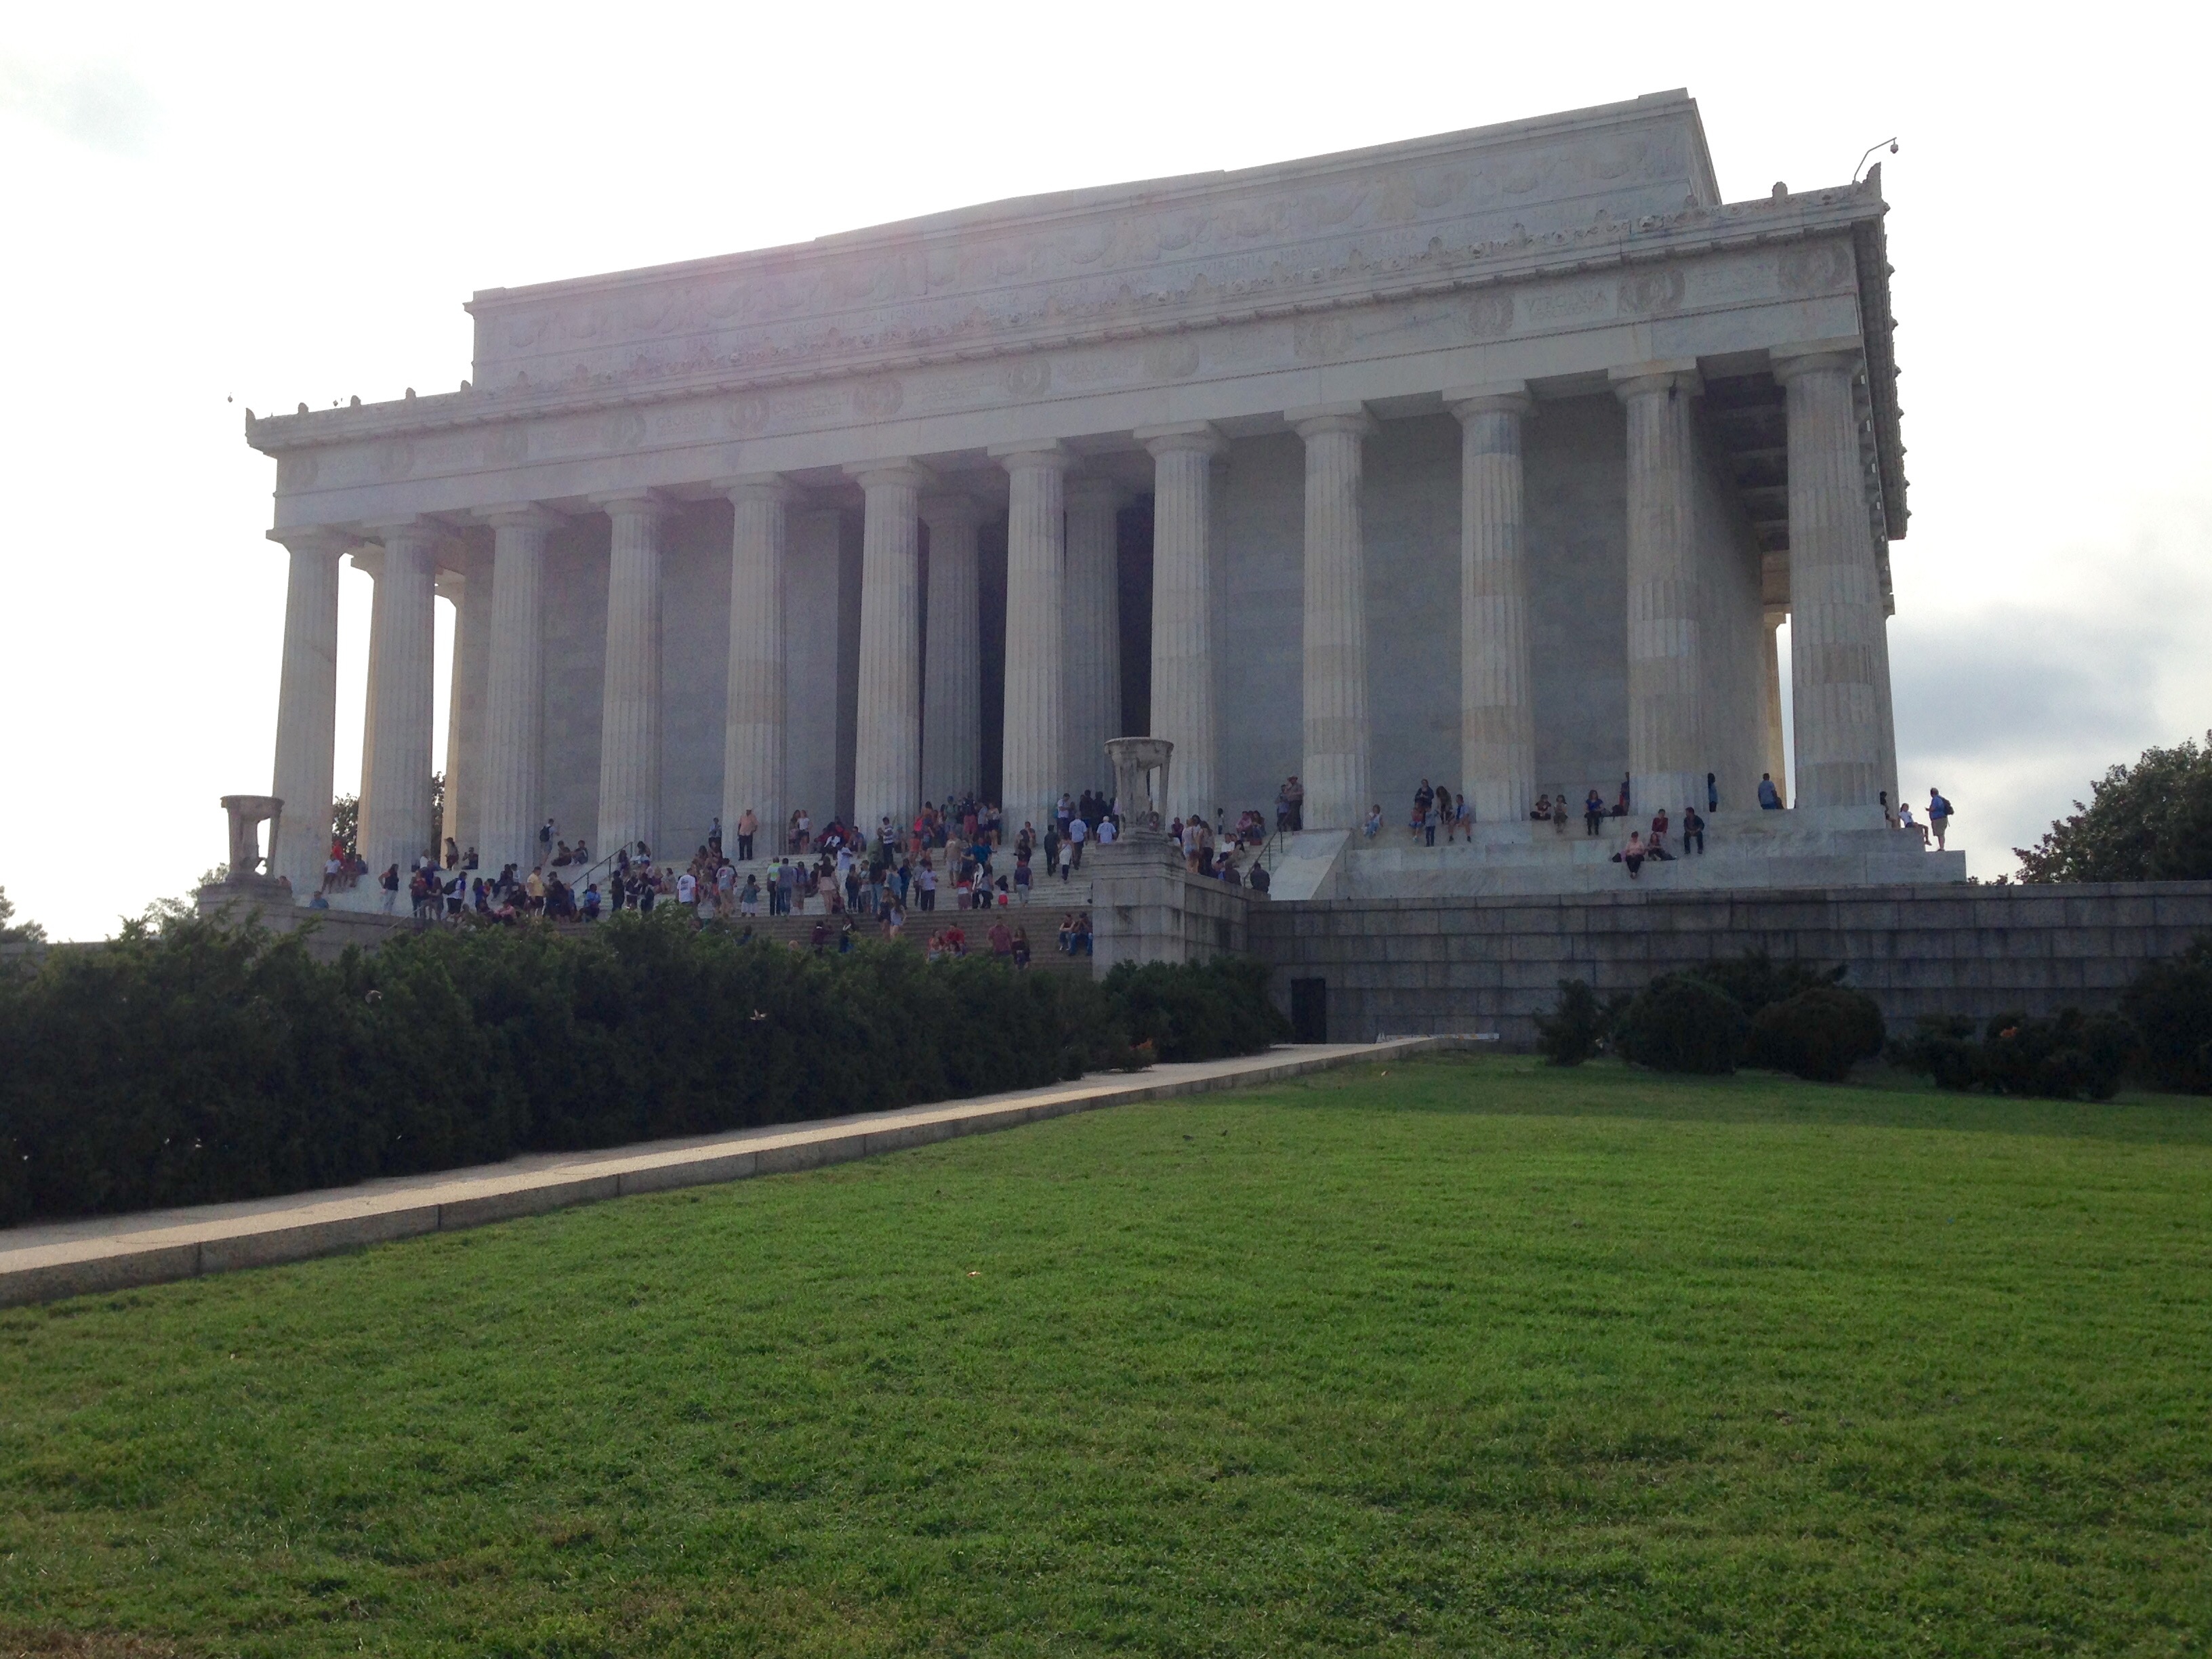
structure, building, palace, landmark, facade, memorial, roman temple, ancient roman architecture, ancient greek temple